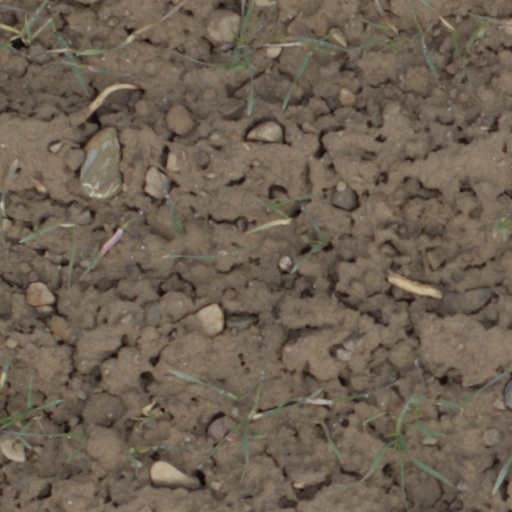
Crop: wheat